1989 Tooheys 1000

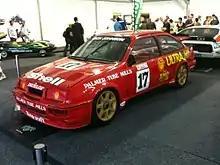
The race winning Ford Sierra RS500 (pictured in 2010)

The Tooheys Top Ten was contested on the Saturday by the fastest ten cars from Friday to determine the final positions for the first five rows on the grid.